Classical ballet

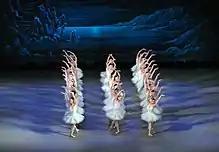
Dancers performing "Swan Lake"

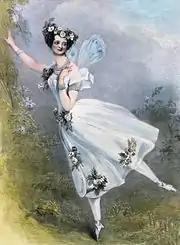
Marie Taglioni, a pioneer of pointe work

Ballet technique is the foundational principles of body movement and form used in ballet. A distinctive feature of ballet technique is "turnout;" which is the outward rotation of the legs and feet emanating from the hip. This was first introduced into ballet by King Louis XIV because he loved to show off the shiny buckles on his shoes when he performed his own dances. There are five fundamental positions of the feet in ballet, all performed with turnout and named numerically as "first" through "fifth" positions. When performing jumps and leaps, classical ballet dancers strive to exhibit "ballon", the appearance of briefly floating in the air. "Pointe technique" is the part of ballet technique that concerns "pointe work", in which a ballet dancer supports all body weight on the tips of fully extended feet on specially designed and handcrafted "pointe shoes". In professional companies, the shoes are made to fit the dancers' feet perfectly.